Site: brandenburg
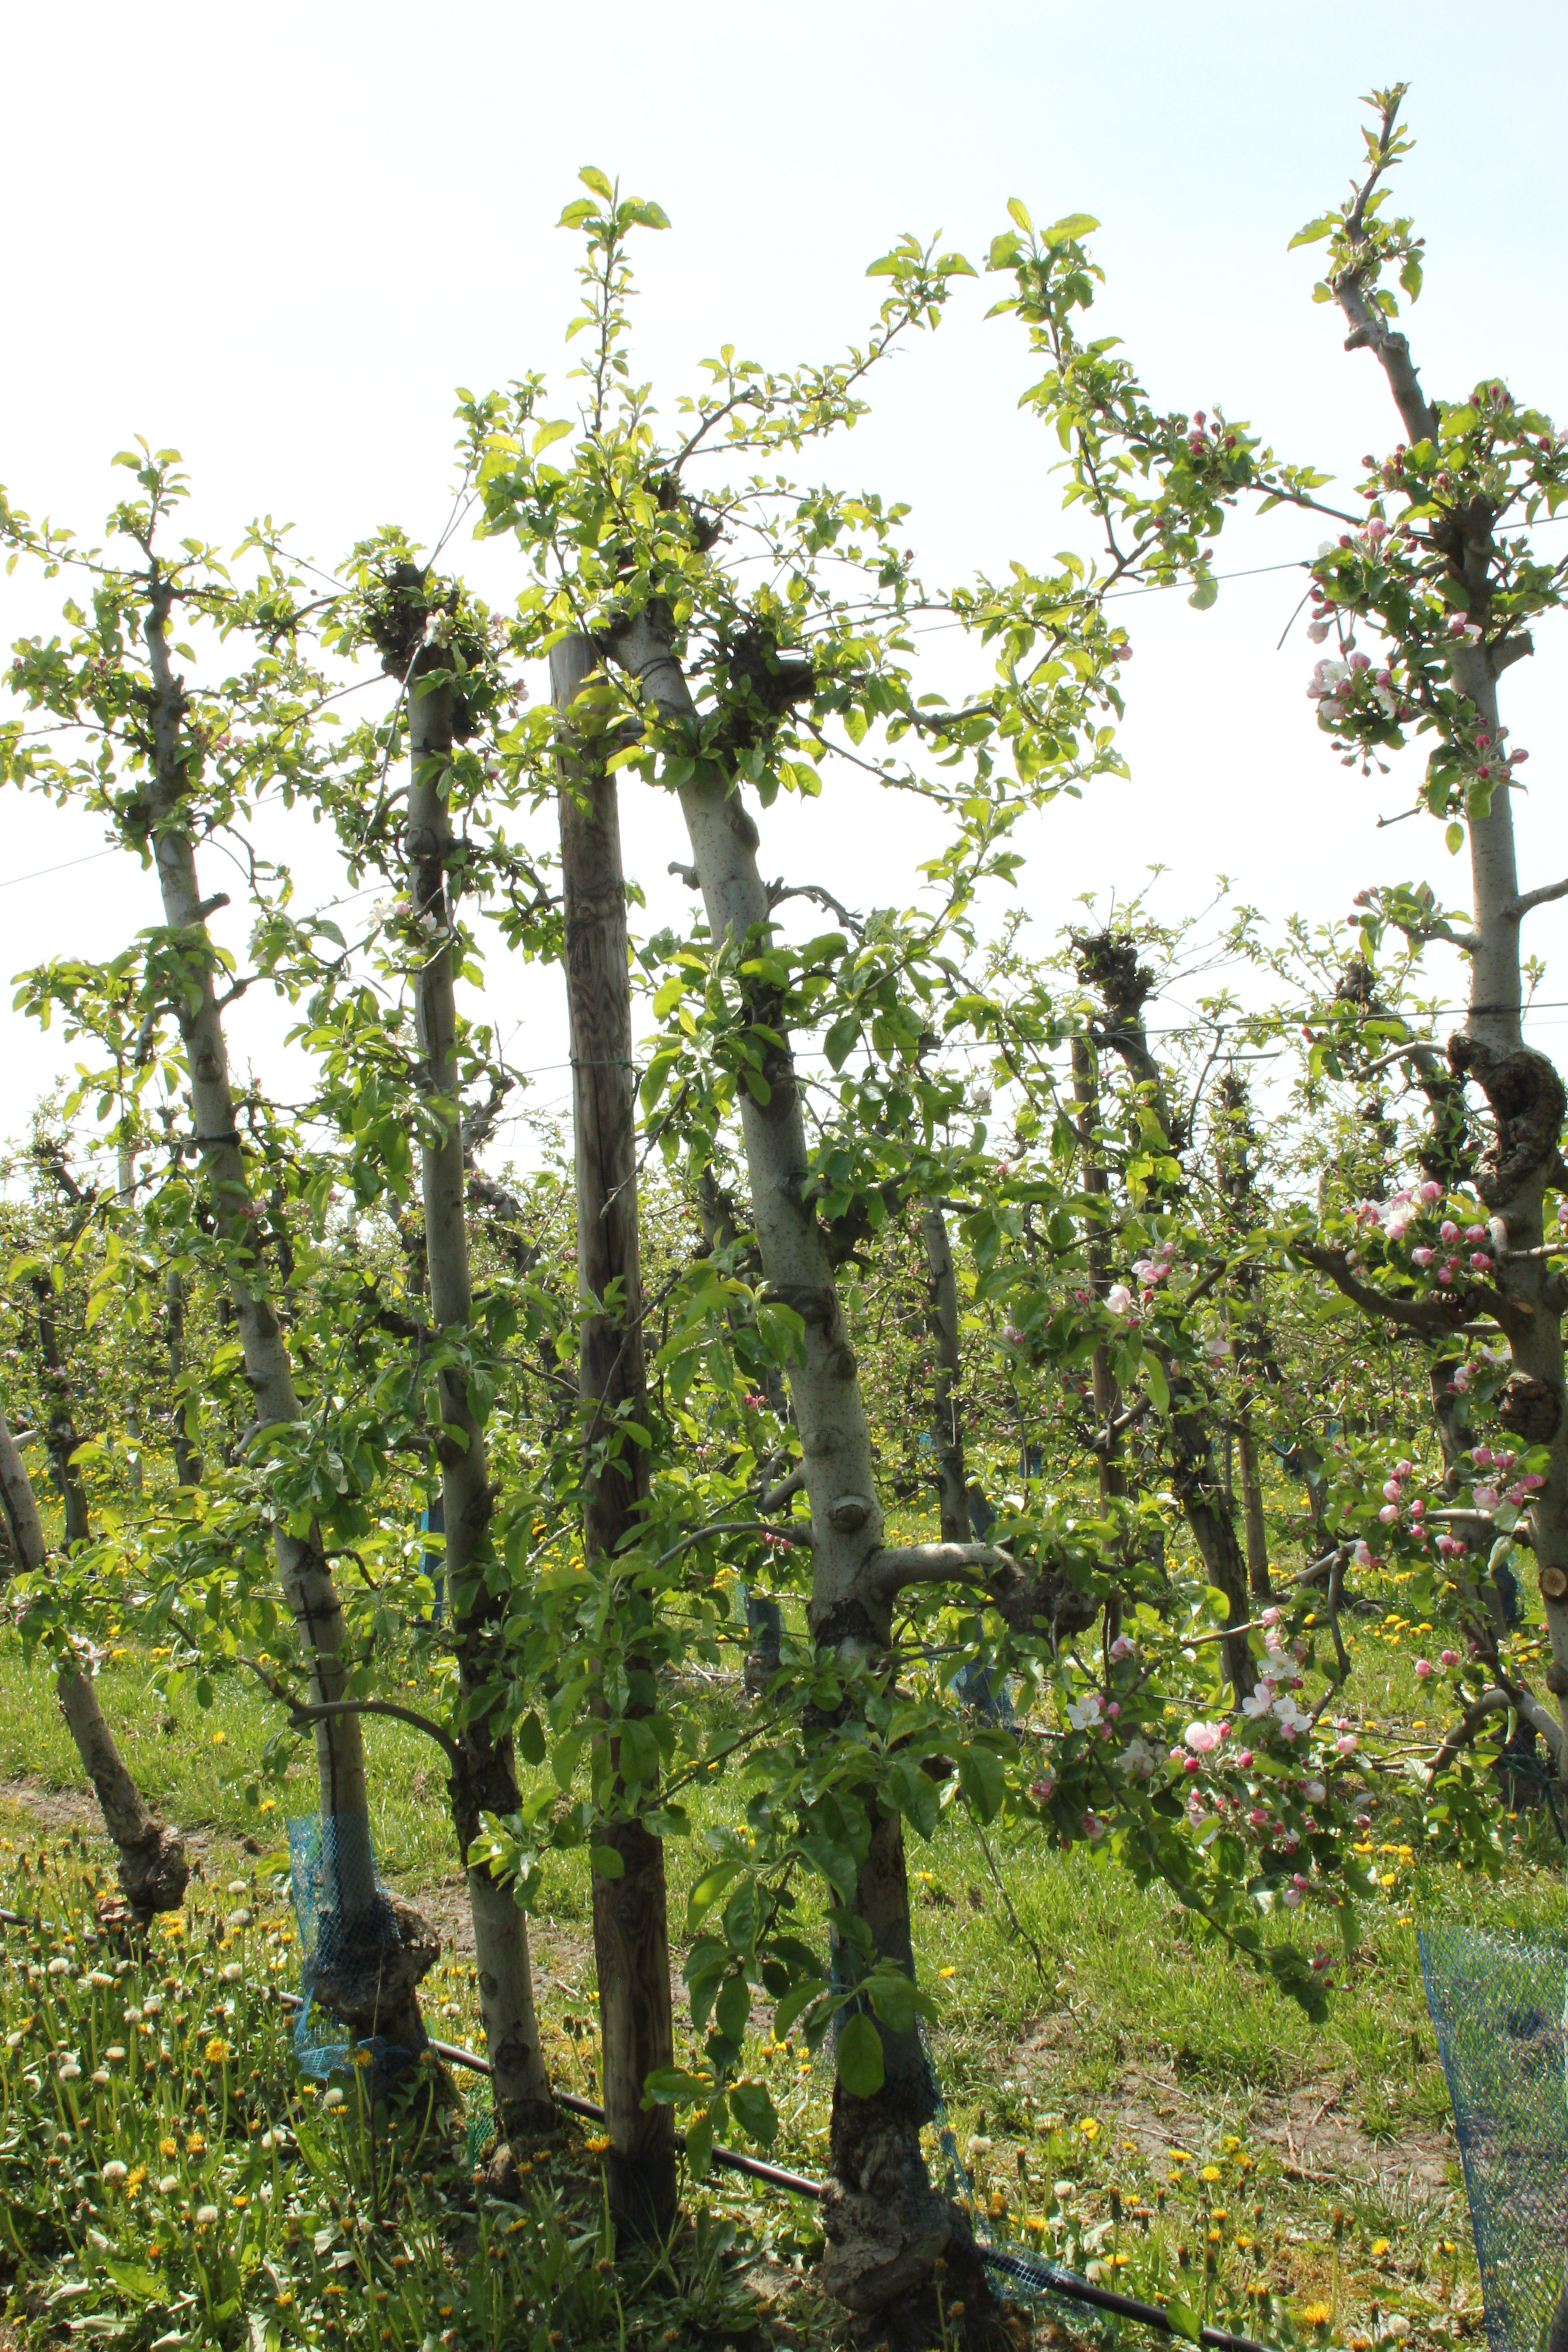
Growth stage (BBCH 60): Flowering